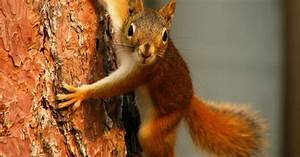
Label: squirrel